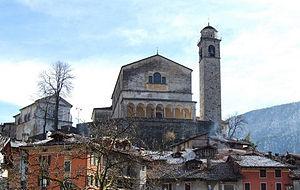
Bagolino est une commune italienne d'environ 3 900 habitants, située dans la province de Brescia, dans la région Lombardie, dans le nord de l'Italie. Ses habitants sont appelés les bagolinesi ou bagossi.